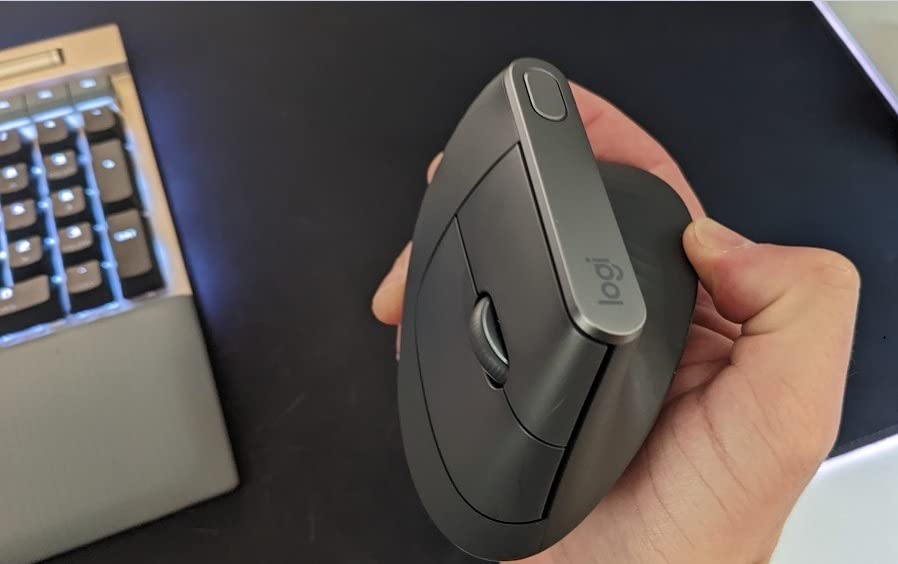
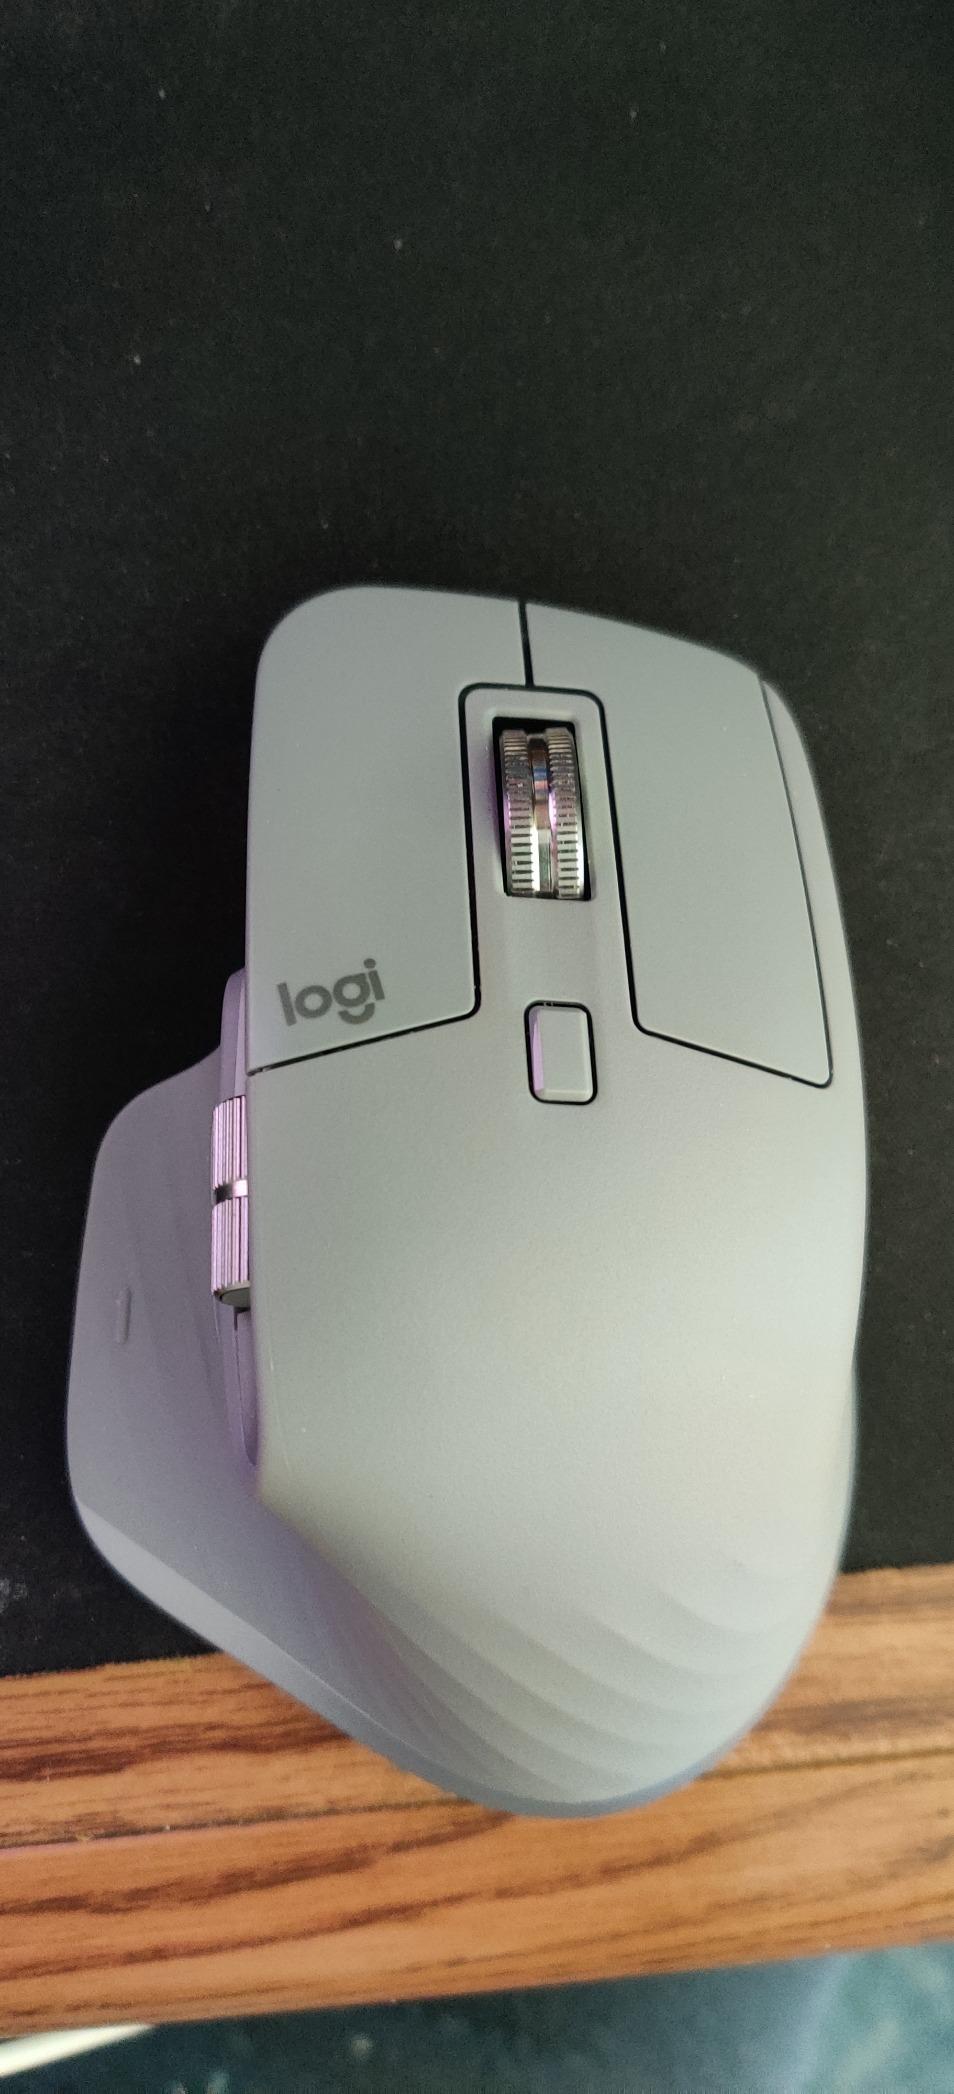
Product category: mouse
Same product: no